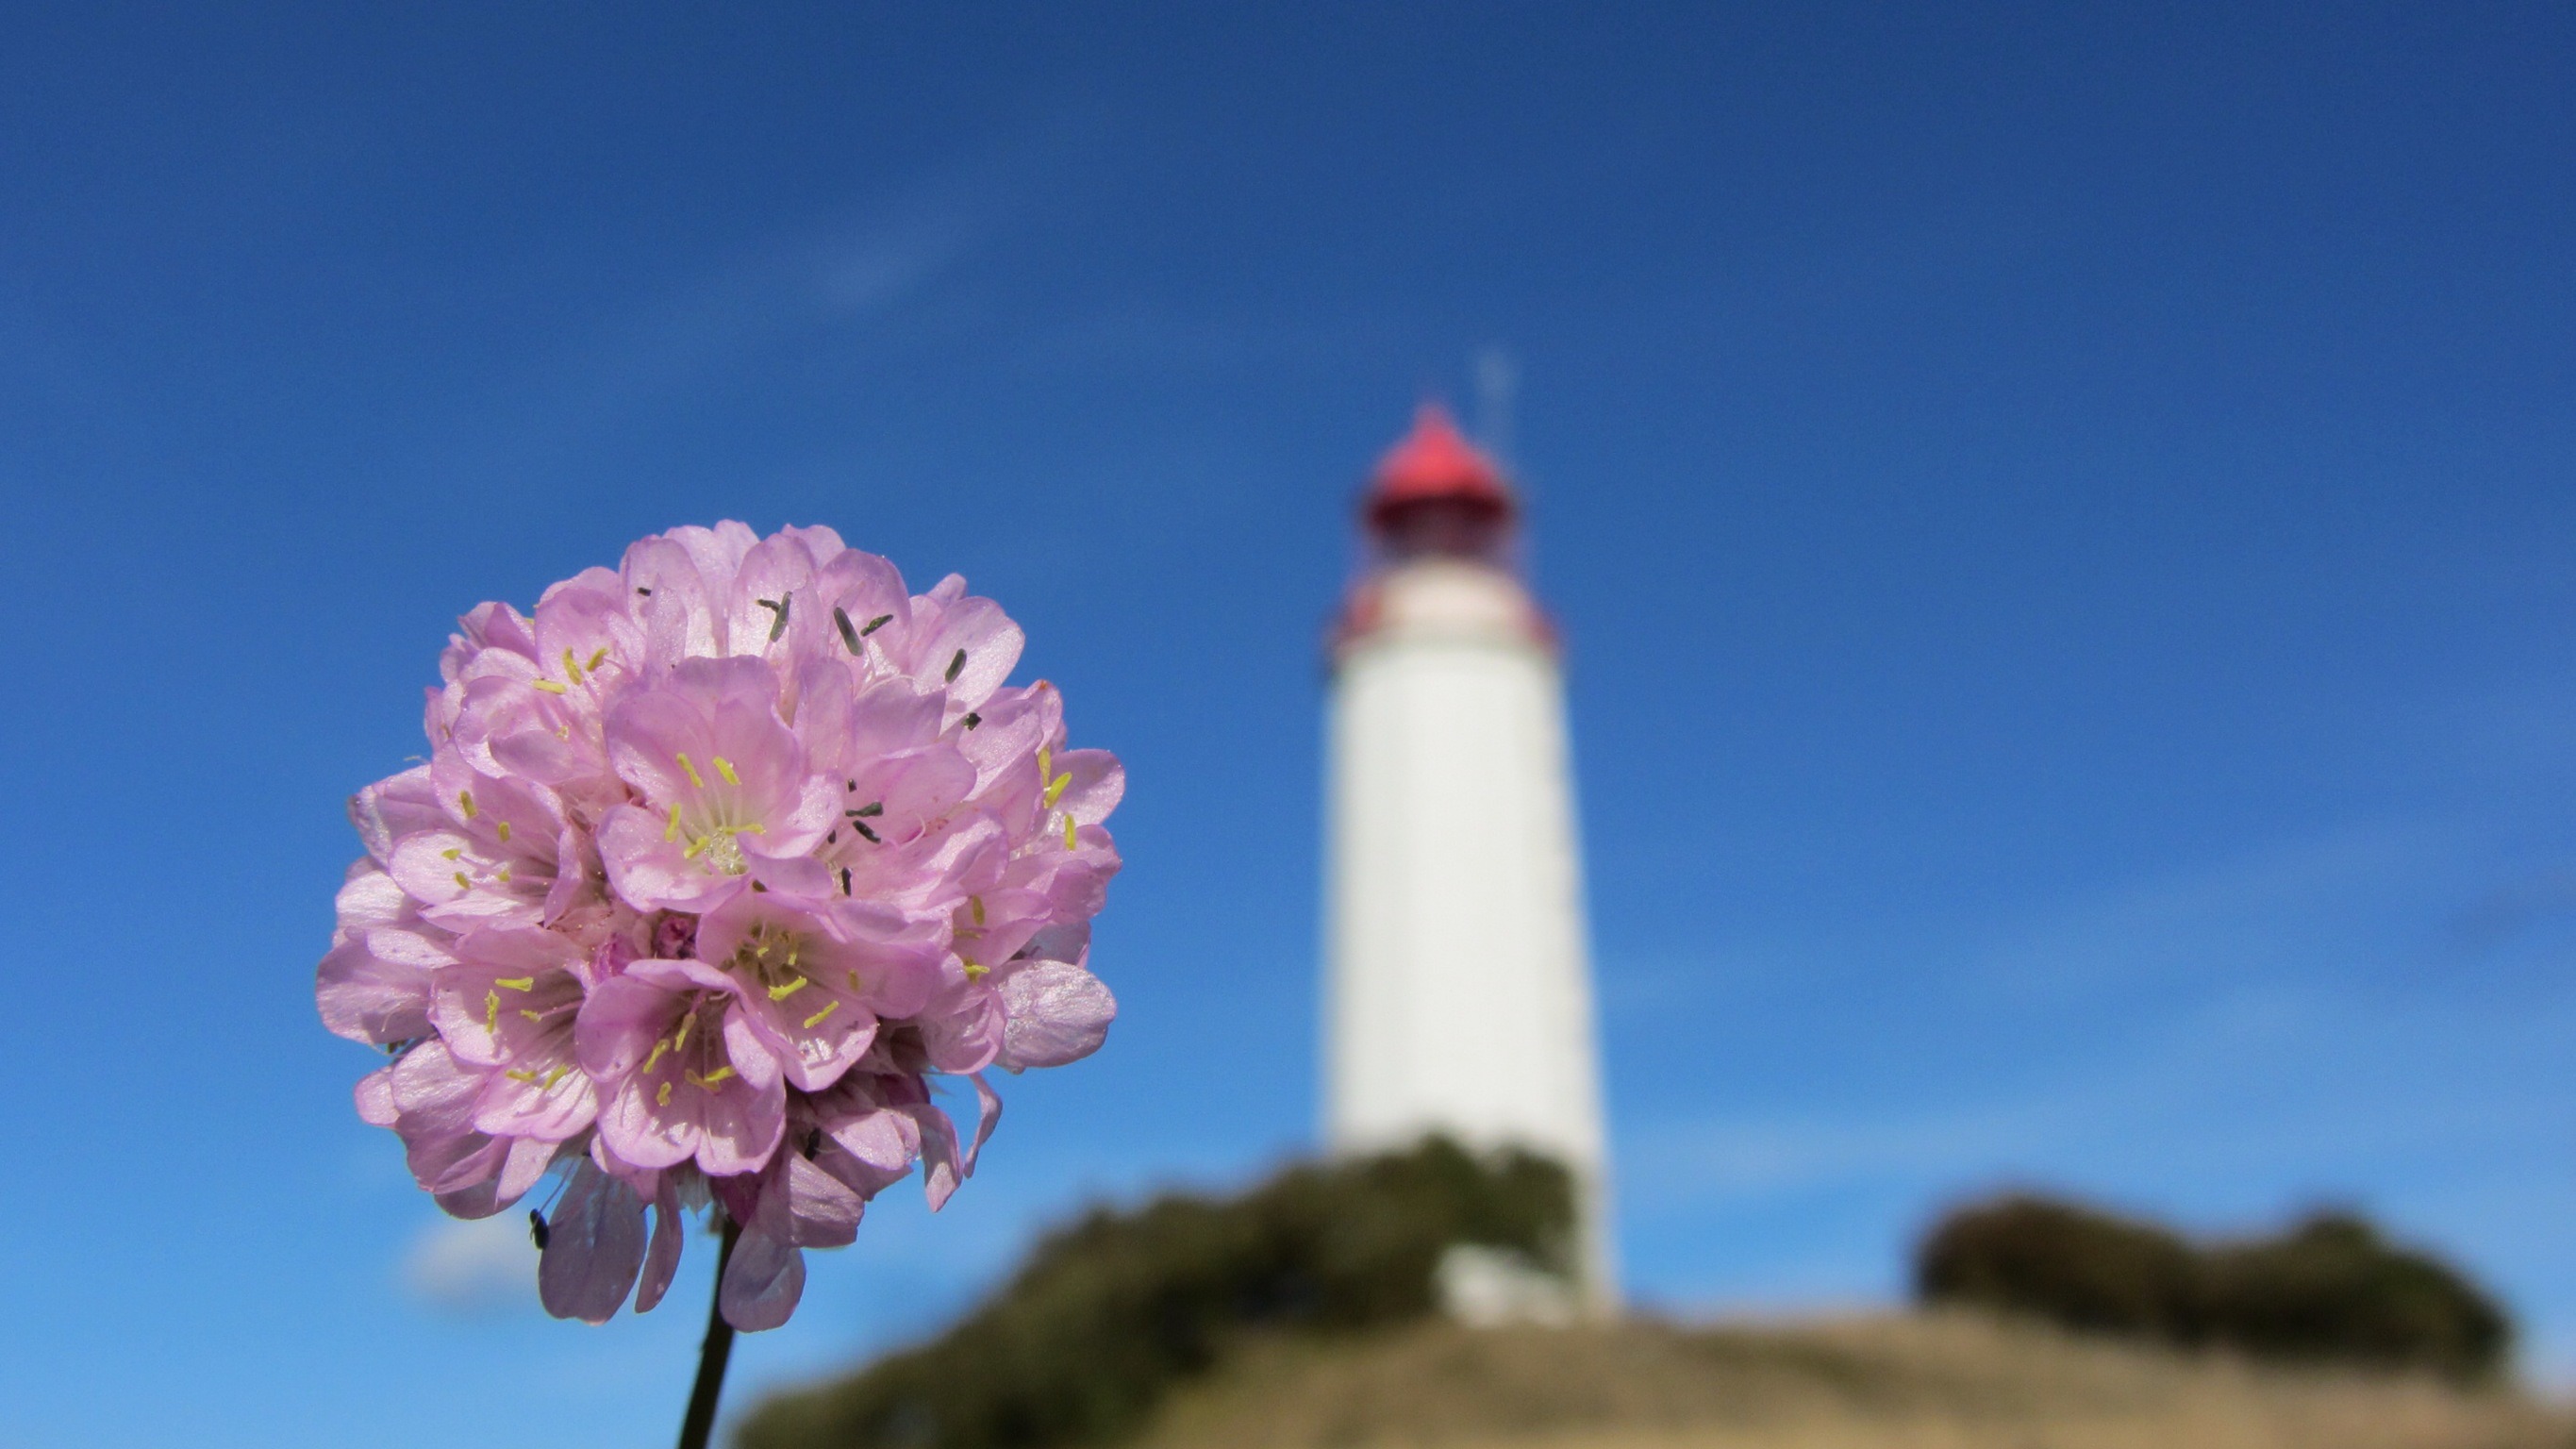
coast, blossom, lighthouse, plant, sky, flower, bloom